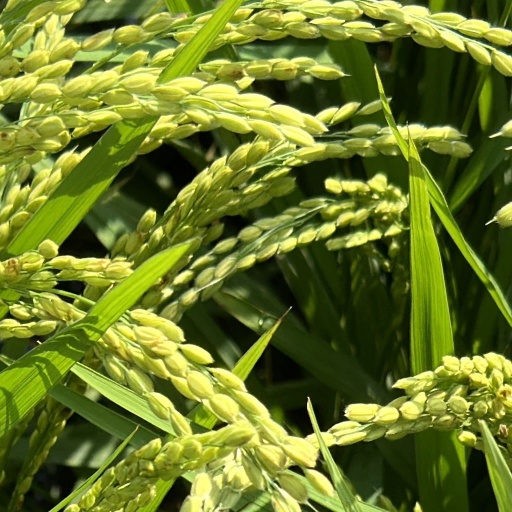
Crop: rice